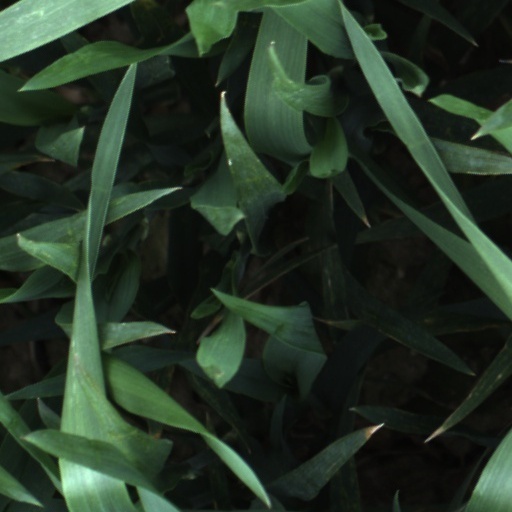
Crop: wheat